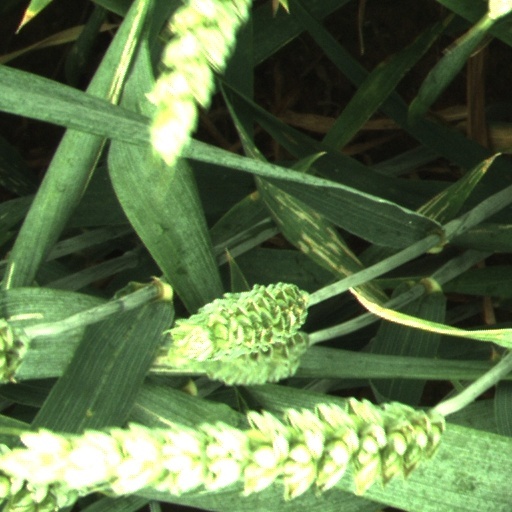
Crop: wheat